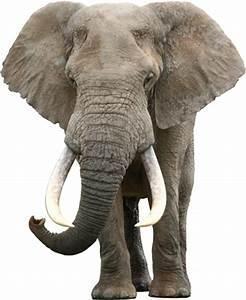
elephant